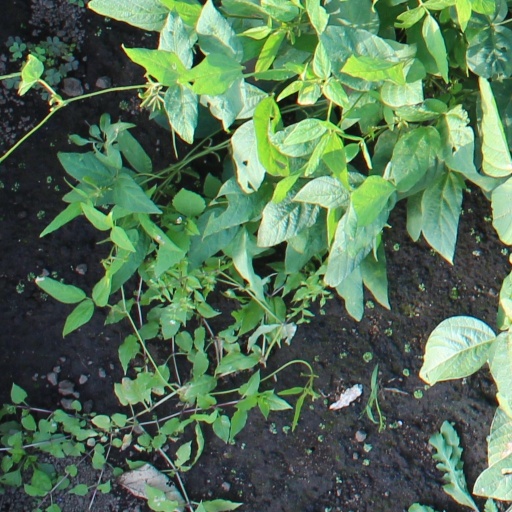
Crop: soybean